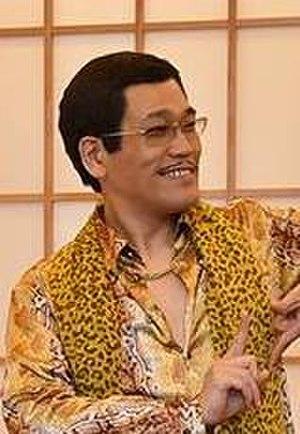
Kazuhito Kosaka, plus connu sous le nom de Daimaō Kosaka, né le 17 juillet 1973 à Aomori au Japon, est un chanteur et humoriste japonais. Il se fait connaître via son personnage fictif Piko-Taro qu'il incarne dans son single Pen-Pineapple-Apple-Pen.